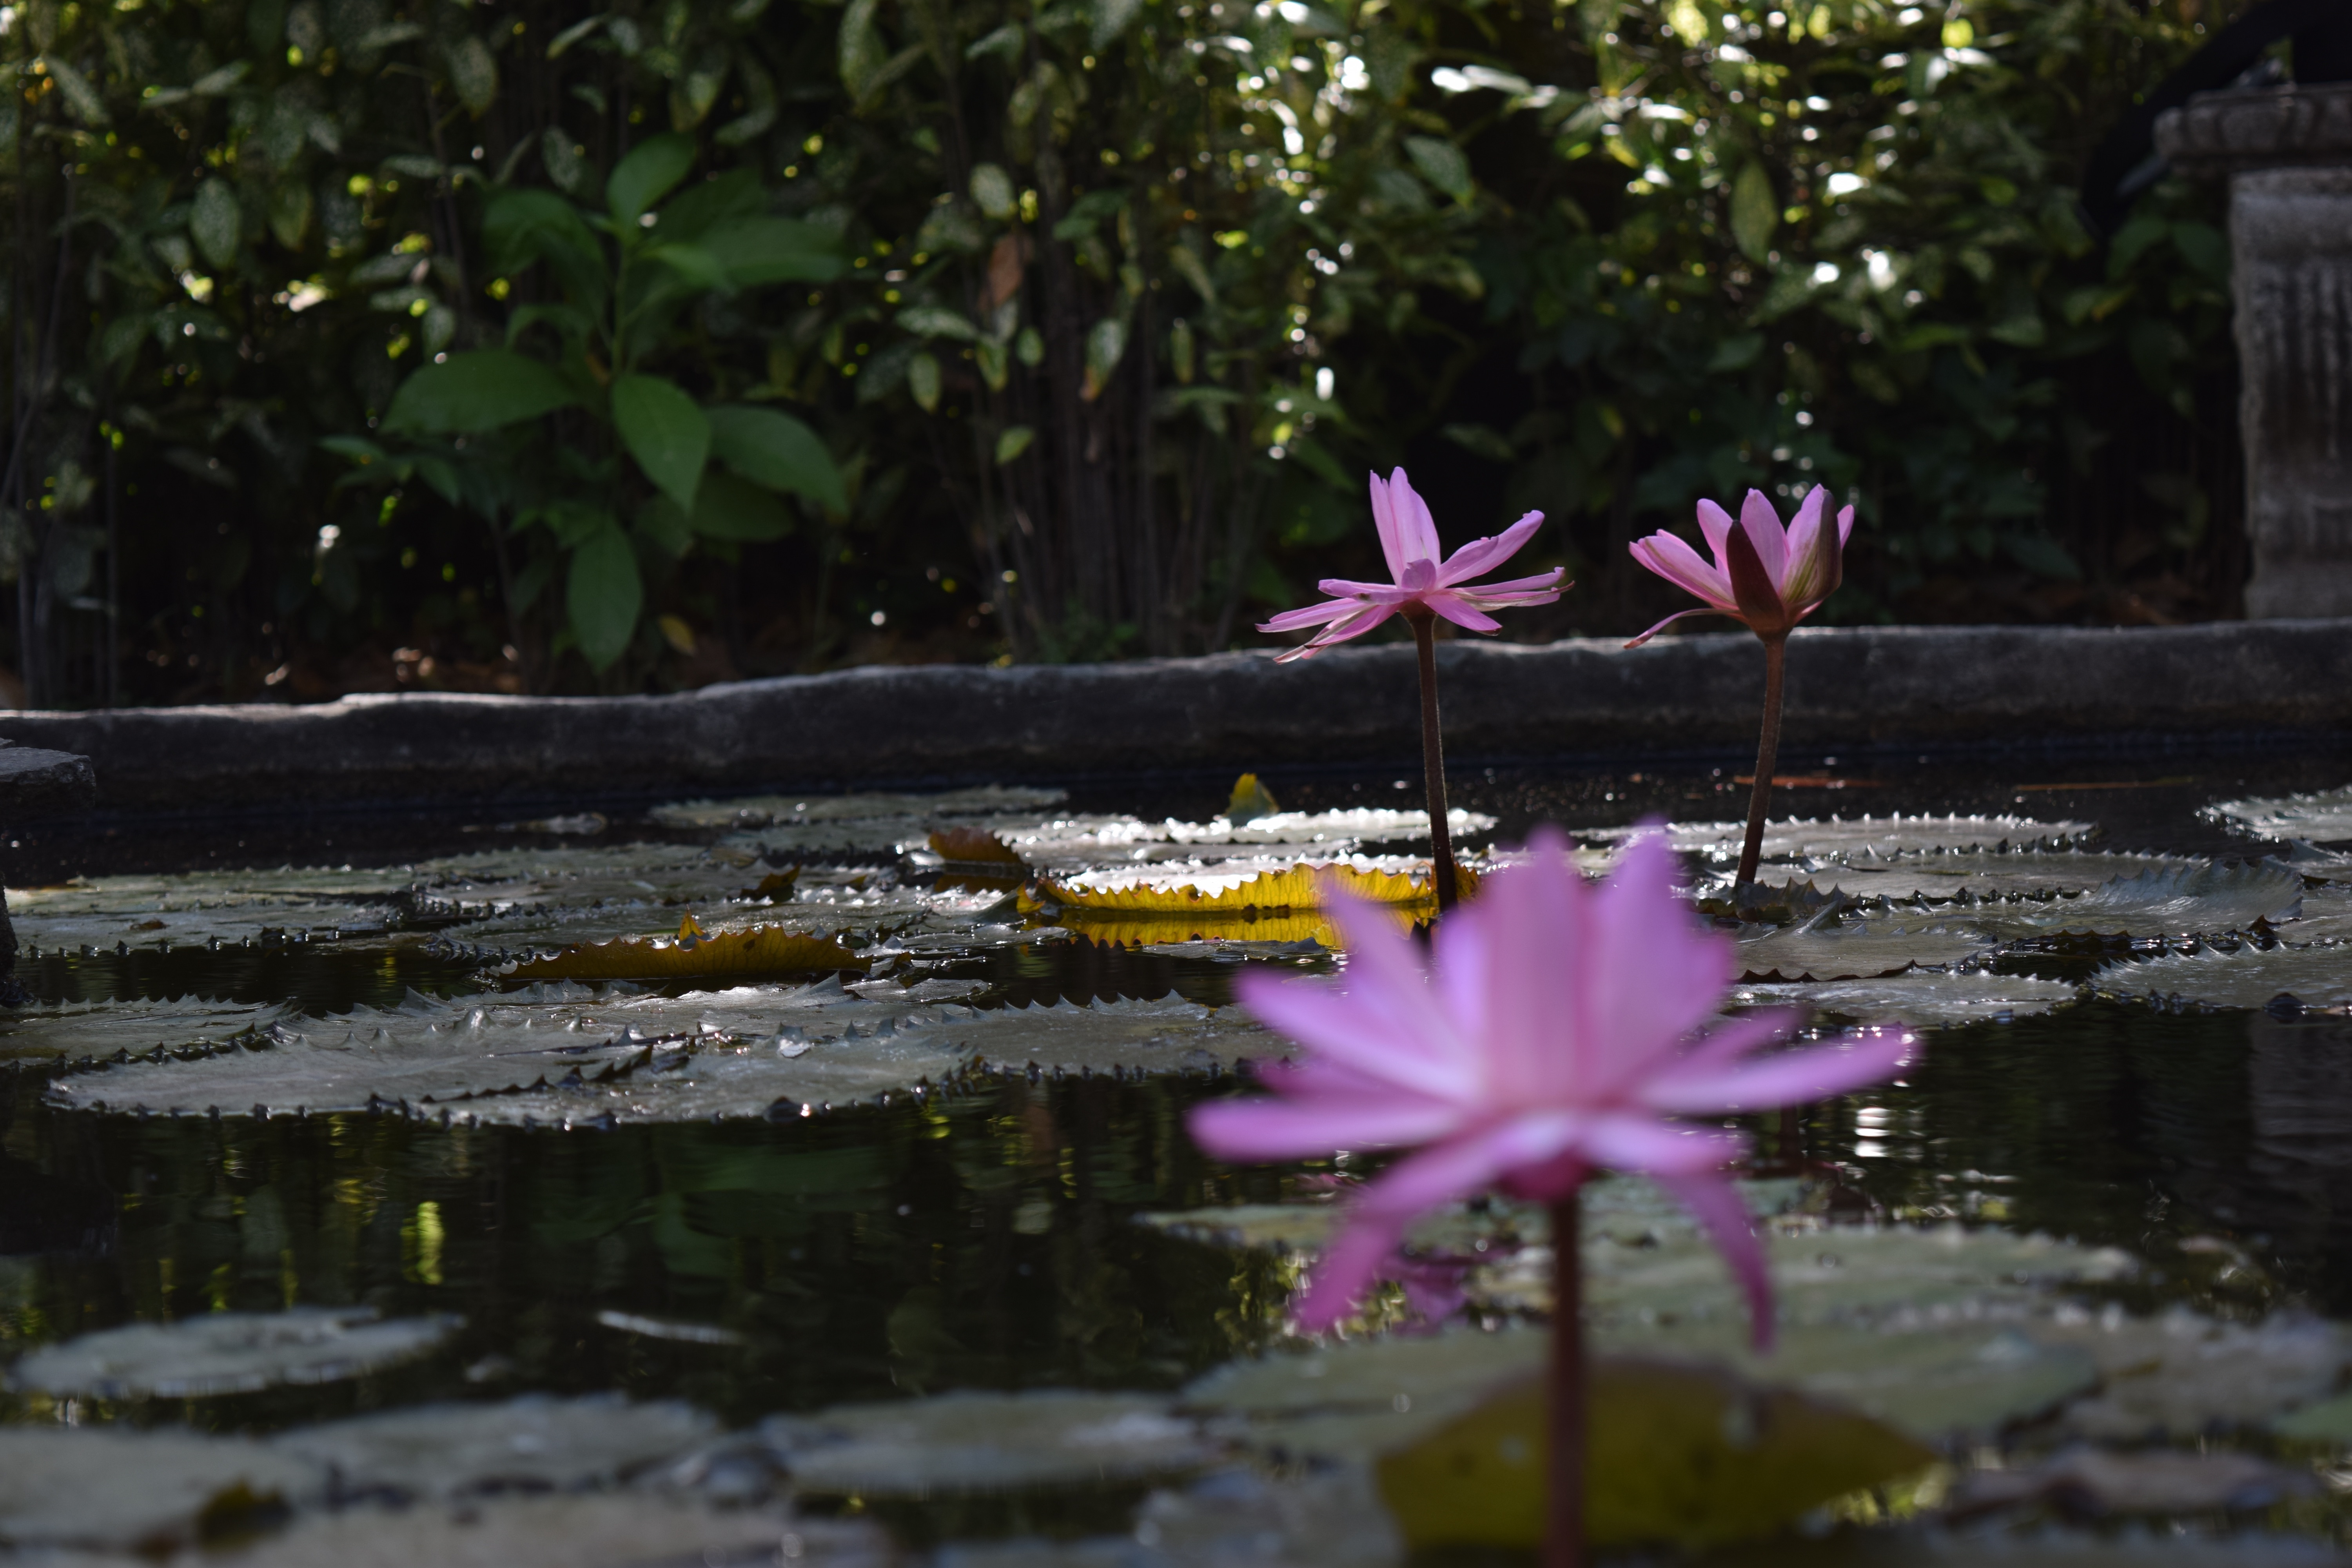
water, nature, plant, leaf, flower, pond, reflection, botany, garden, flora